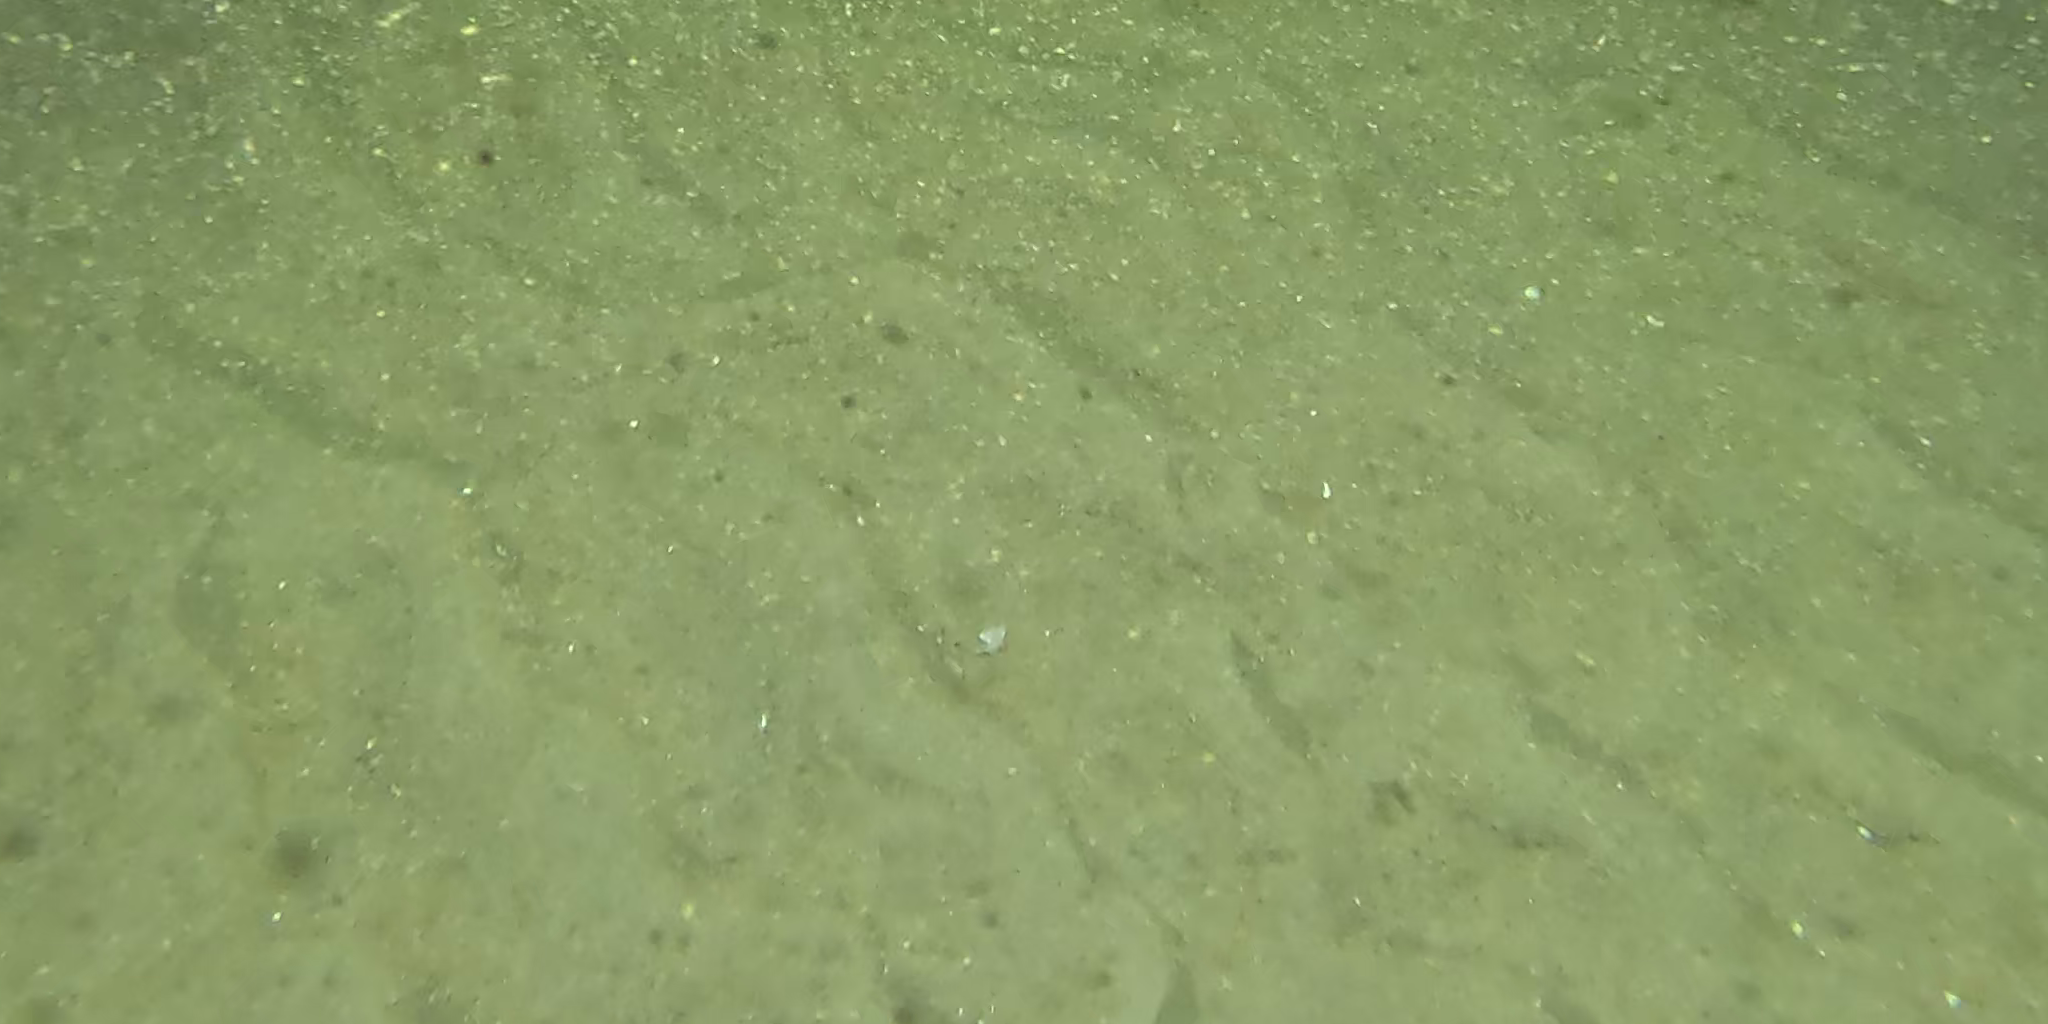
Seabed habitat: sand